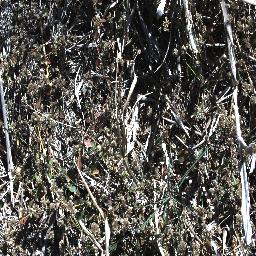
Label: parkinsonia